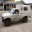
Label: ambulance